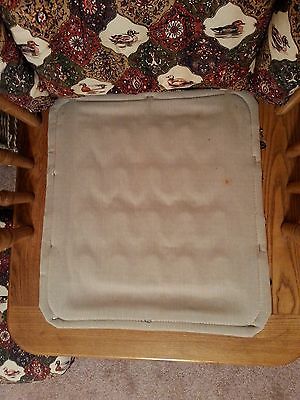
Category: chair